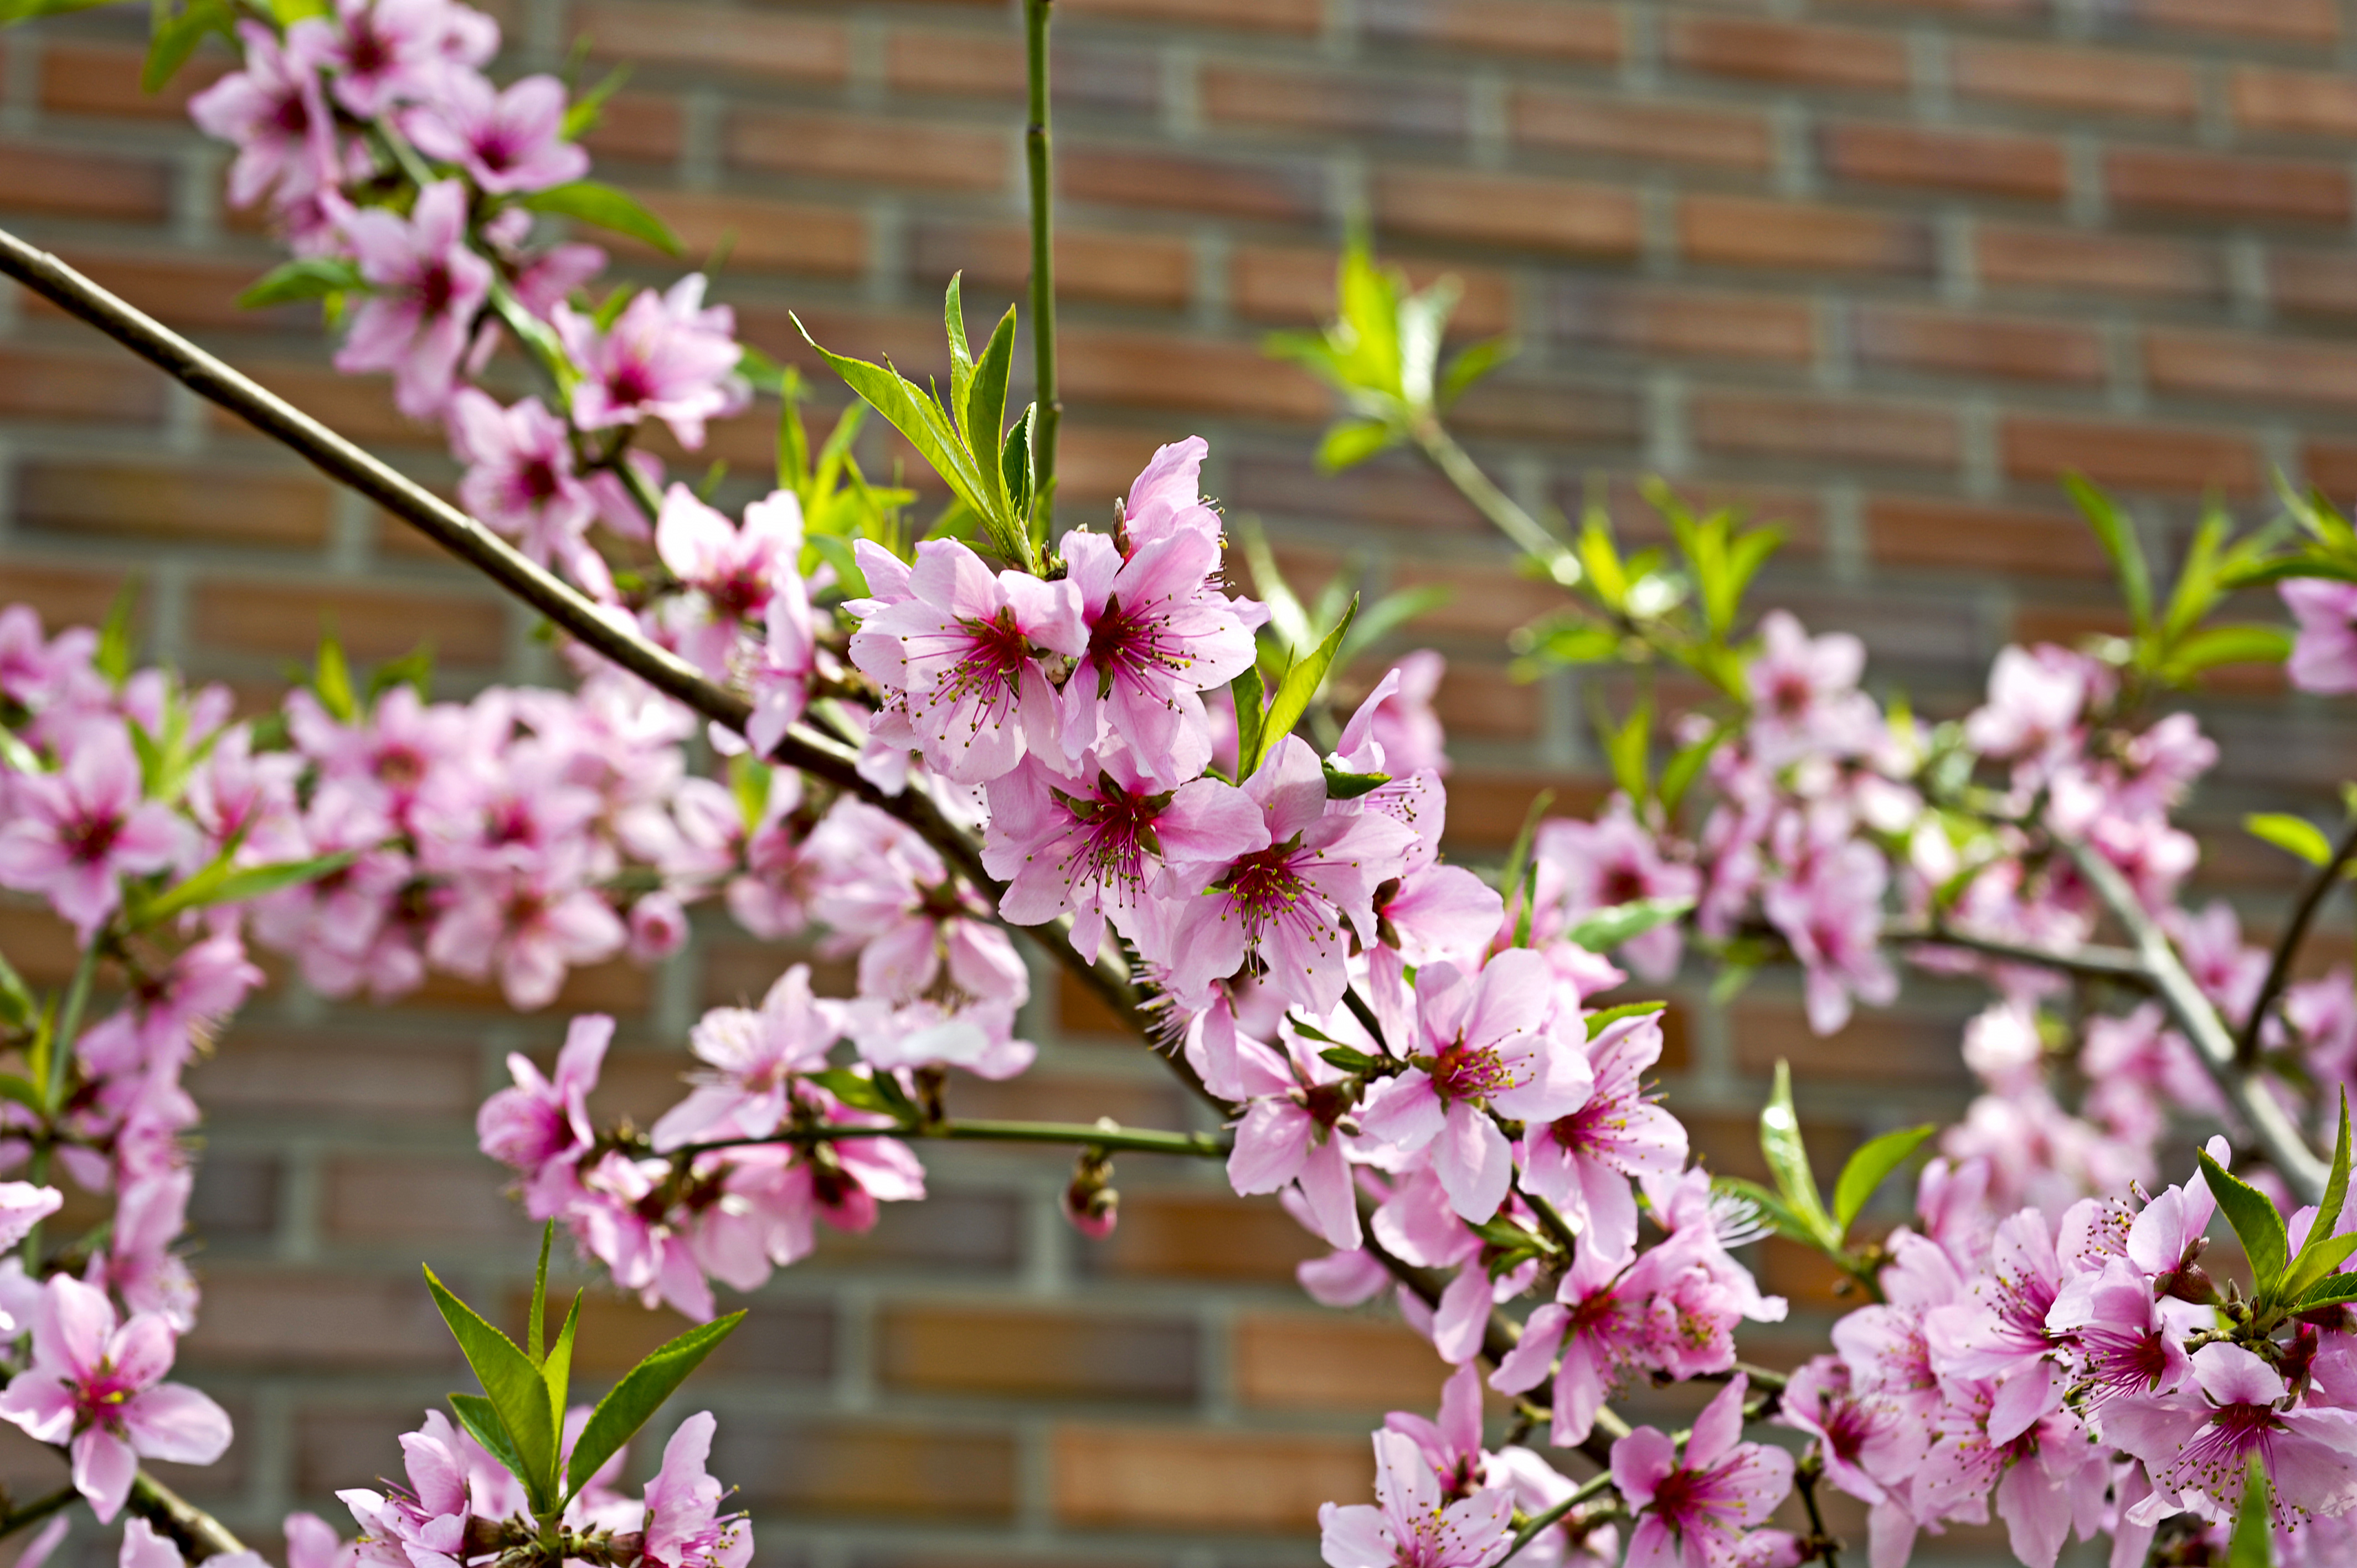
red, cherry, flower, plant, spring, blossom, flowering plant, petal, pink, branch, cherry blossom, tree, dendrobium, daphne, prunus, twig